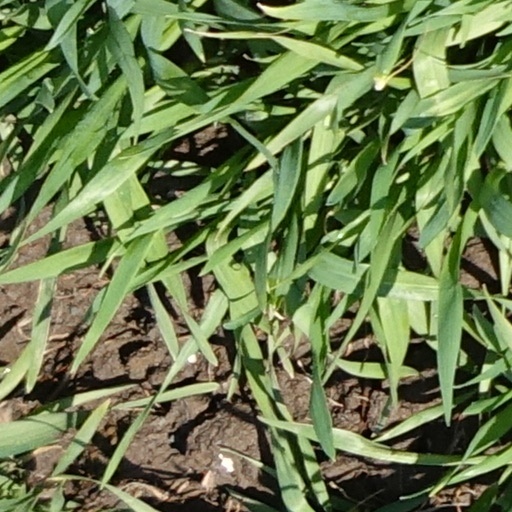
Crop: wheat